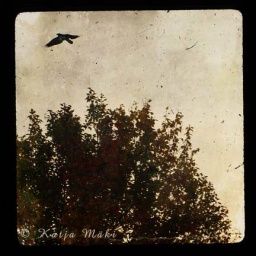
crow flying over autumn trees